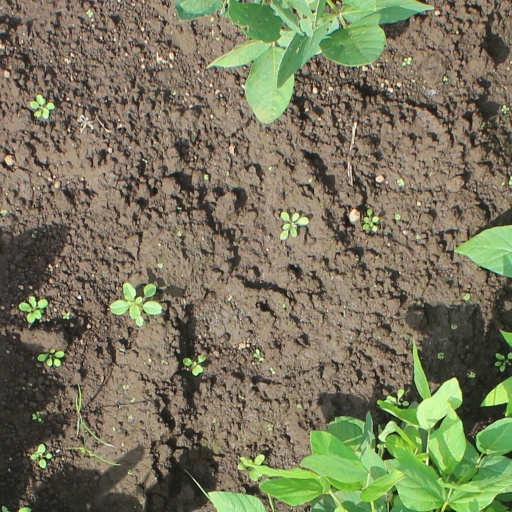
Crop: soybean